Dale Earnhardt

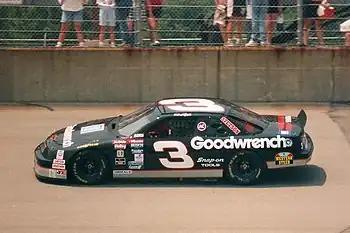
Earnhardt's 1994 racecar

In 1994, Earnhardt achieved a feat that he himself had believed to be impossible—he scored his seventh Winston Cup championship, tying Richard Petty. He was very consistent, scoring four wins, and after Ernie Irvan was sidelined due to a near-deadly crash at Michigan (the two were neck-and-neck at the top of the points up until the crash), won the title by over 400 points over Mark Martin. Earnhardt sealed the deal at Rockingham by winning the race over Rick Mast. It was his final NASCAR championship and his final season for the GM Goodwrench Chevrolet Lumina. Earnhardt started off the 1995 season by finishing second in the Daytona 500 to Sterling Marlin. He won five races in 1995, including his first road course victory at Sears Point. He also won the Brickyard 400 at Indianapolis Motor Speedway, a win he called the biggest of his career. But in the end, Earnhardt lost the championship to Jeff Gordon by 34 points. The GM Goodwrench racing team changed to Chevrolet Monte Carlos.